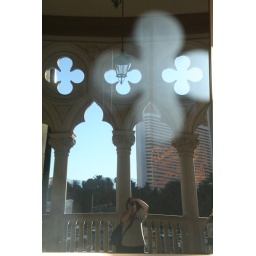
This is a reflection in a smoky glass window